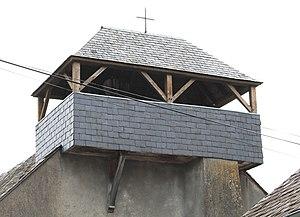
Église Saint-Blaise d'Arrodets (Hautes-Pyrénées)
Arrodets est une commune française située dans le département des Hautes-Pyrénées, en région Occitanie.